Sexuality in ancient Rome

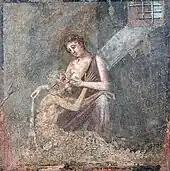
Pero offering her breast milk to her aged father in an act of "Roman Charity"

Roman law addressed the rape of a male citizen as early as the 2nd century BC, when a ruling was issued in a case that may have involved a male of same-sex orientation. Although a man who had worked as a prostitute could not be raped as a matter of law, it was ruled that even a man who was "disreputable "(famosus)" and questionable "(suspiciosus)"" had the same right as other free men not to have his body subjected to forced sex. In a book on rhetoric from the early 1st century BC, the rape of a freeborn male "(ingenuus)" is equated with that of a "materfamilias" as a capital crime. The "Lex Julia de vi publica", recorded in the early 3rd century AD but "probably dating from the dictatorship of Julius Caesar", defined rape as forced sex against "boy, woman, or anyone"; the rapist was subject to execution, a rare penalty in Roman law. It was a capital crime for a man to abduct a free-born boy for sexual purposes, or to bribe the boy's chaperone "(comes)" for the opportunity. Negligent chaperones could be prosecuted under various laws, placing the blame on those who failed in their responsibilities as guardians rather than on the victim. Although the law recognized the victim's blamelessness, rhetoric used by the defense indicates that attitudes of blame among jurors could be exploited.